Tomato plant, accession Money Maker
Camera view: vertical (180 deg); turntable rotation: 300 degrees
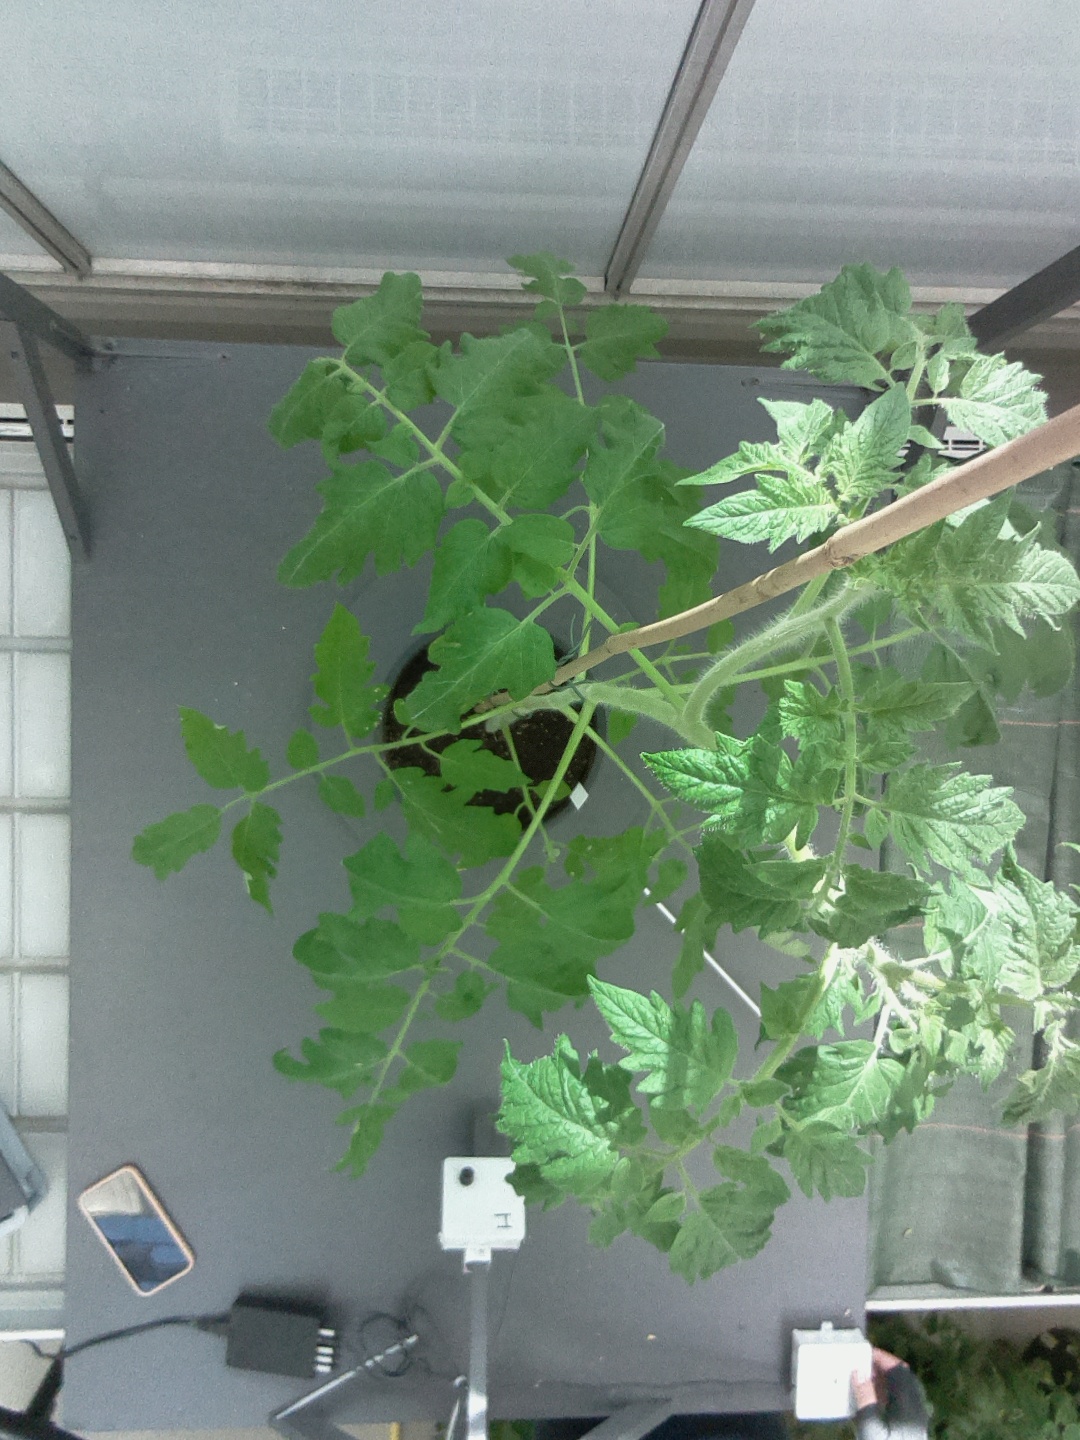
BBCH growth stage 23: 30%-40% Side shoots formed